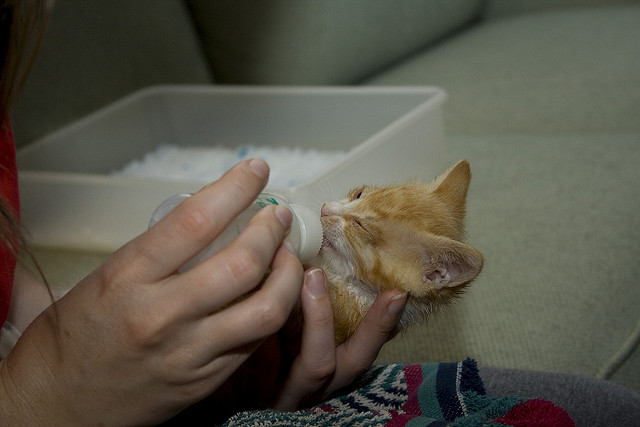
user: Given an image and a question. Answer the question in a short answer. Question: How old is the cat? Short Answer:
assistant: 4 weeks